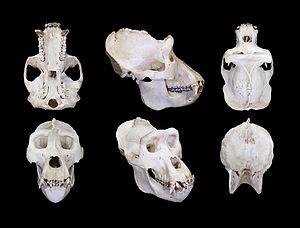
Gorille de l'ouest Gorilla gorilla (Savage, 1847) - Mâle - Différentes vues du même spécimen) Localité